Amateur boxing

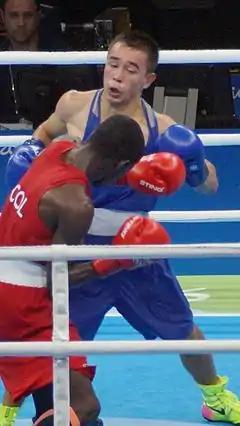
Boxers wear shorts and sleeveless singlets or jerseys; red outfit for the higher-ranked contender, blue for the lower-ranked.

Amateur boxing is the variant of boxing practiced in clubs and associations around the world, at the Olympic Games, Pan American Games and Commonwealth Games, as well as at the collegiate level.